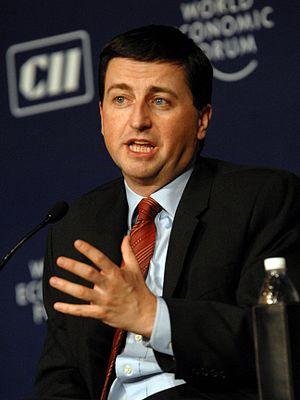
Douglas Garven Alexander, né le 26 octobre 1967 à Glasgow, est un homme politique britannique appartenant au Parti travailliste.
Cette liste présente les 650 membres de la 55ᵉ législature de la Chambre des communes du Royaume-Uni au moment de leur élection le 6 mai 2010 lors des élections générales britanniques de 2010. Elle présente les élus par circonscriptions.
Le Secrétaire d'État au Développement international est le principal porte-parole de l'opposition officielle du Royaume-Uni sur les questions liées au Département du Développement international, qui est responsable de l'aide internationale, notamment dans les pays du tiers monde.